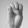
ASL letter: E